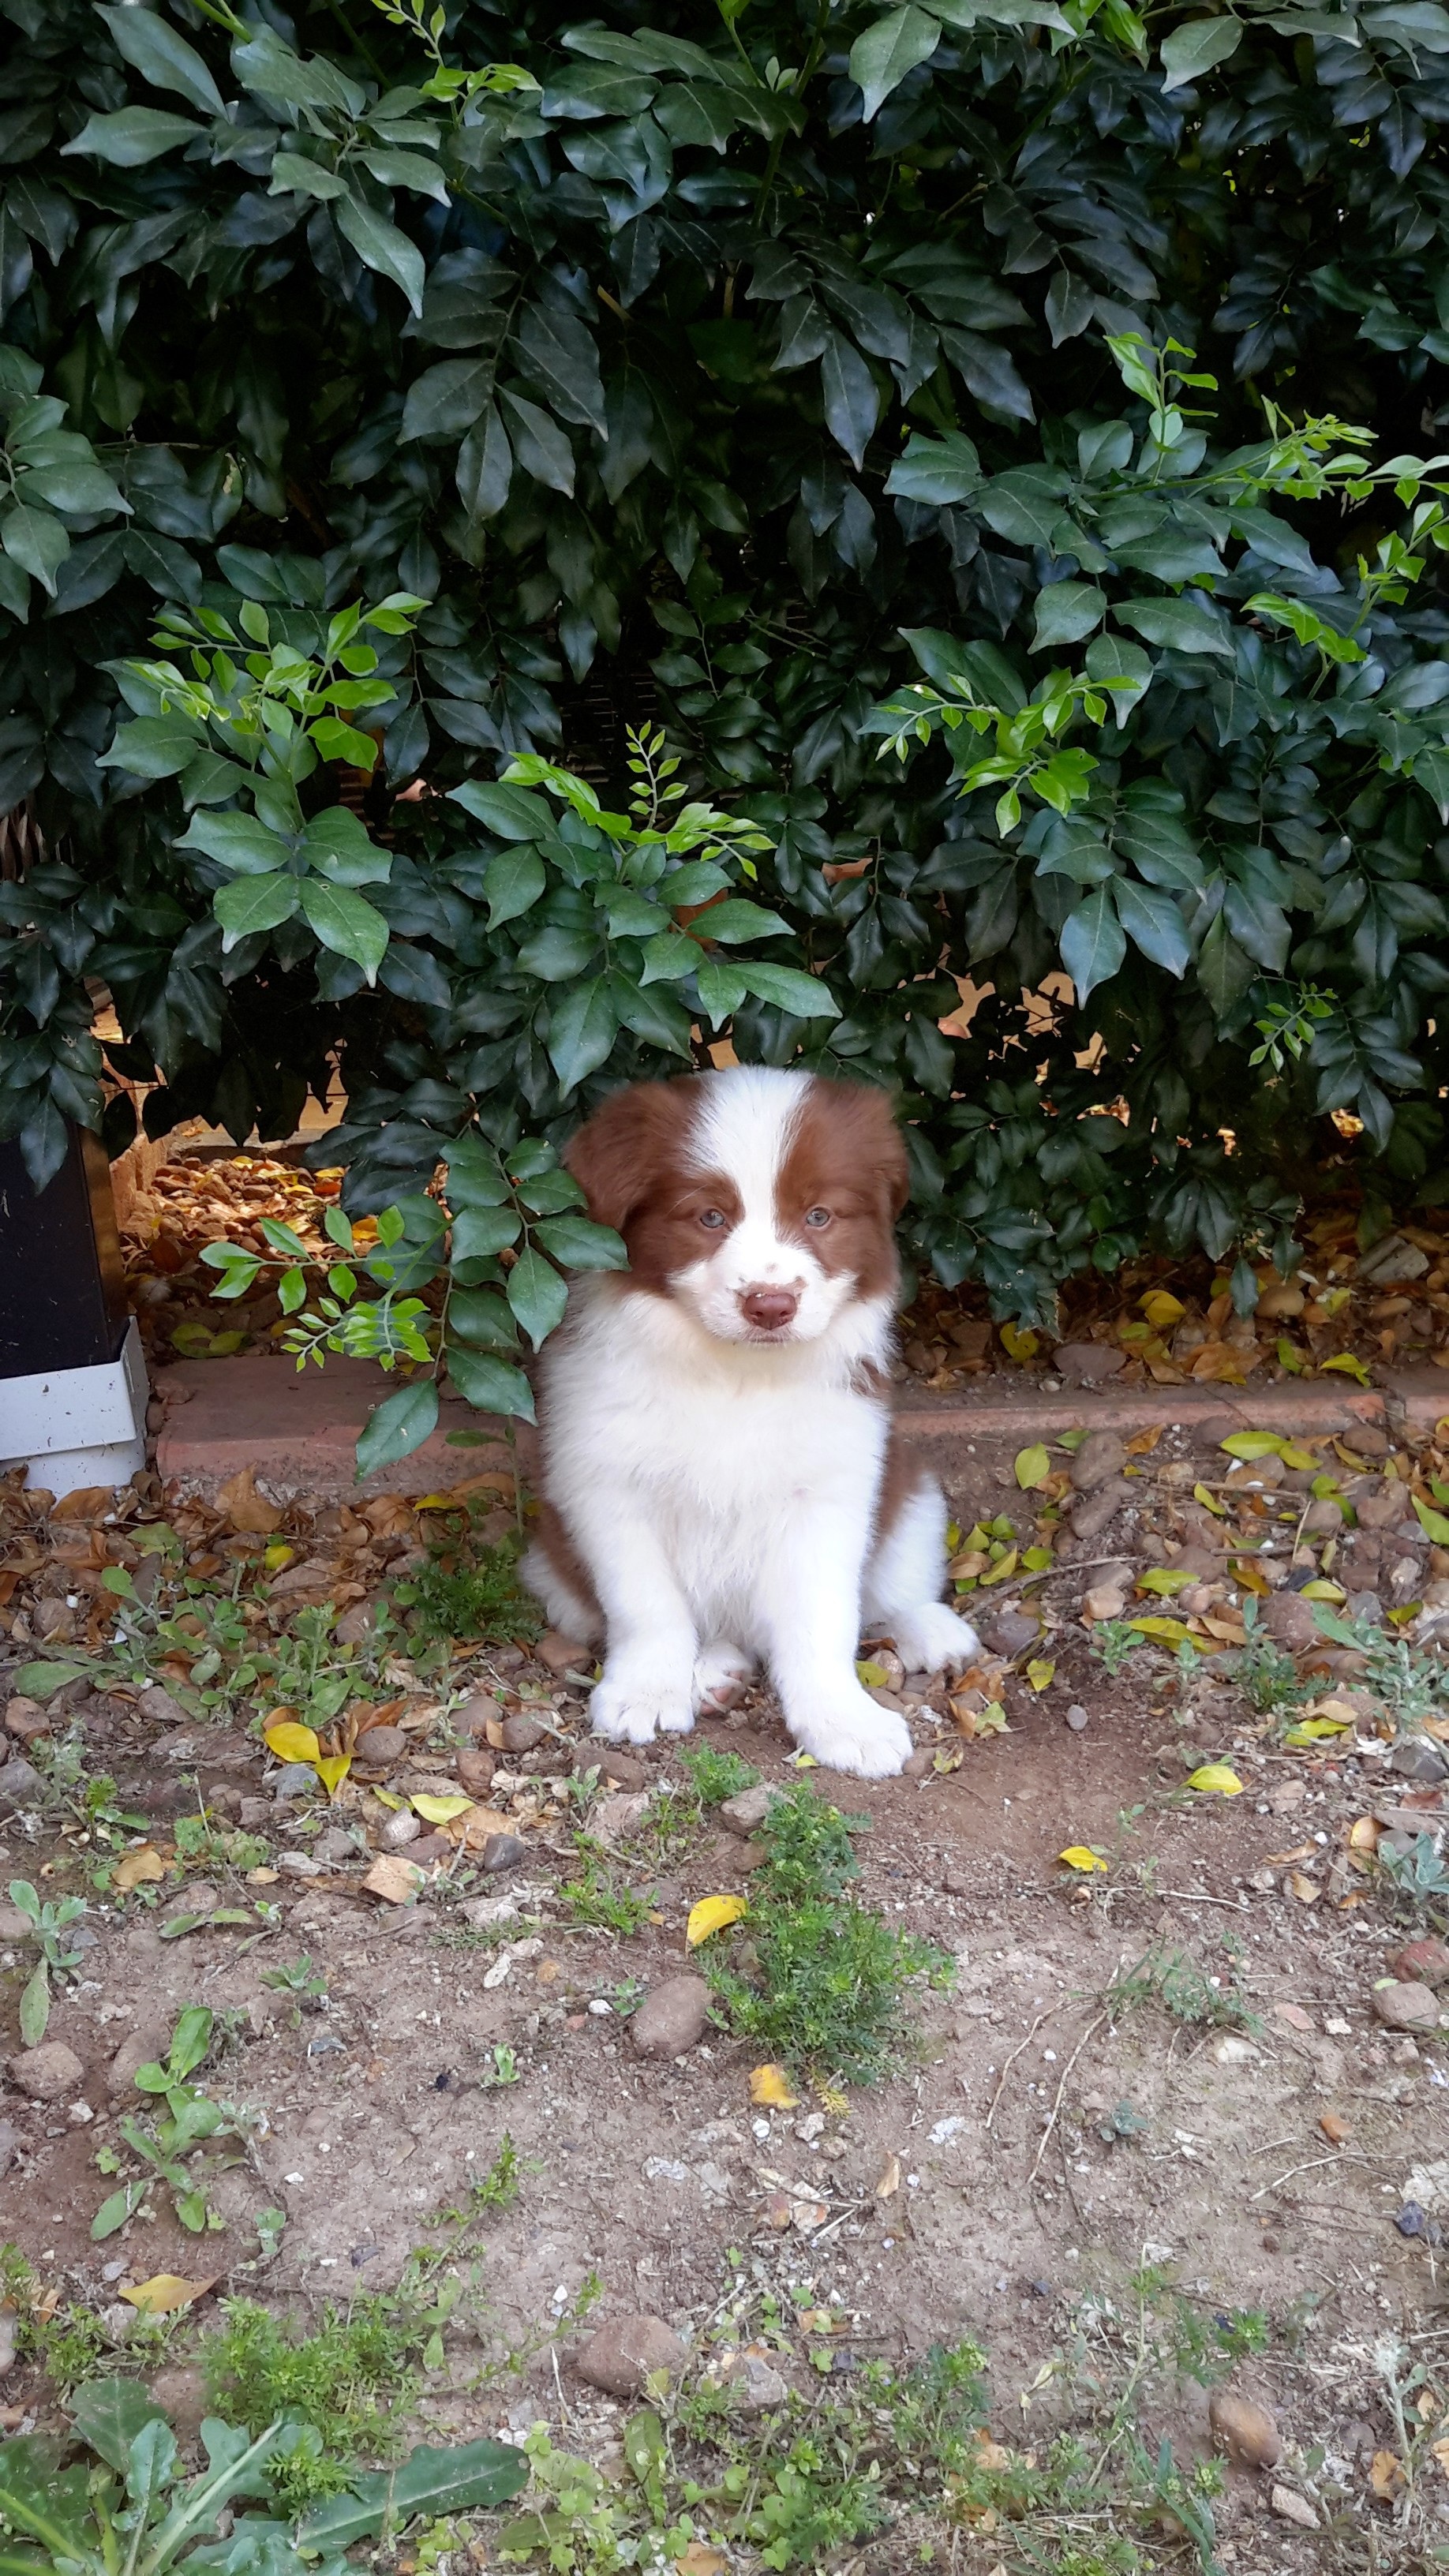
puppy, dog, animal, collie, pet, young, kitten, cat, mammal, border collie, vertebrate, border, small to medium sized cats, cat like mammal